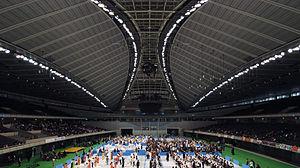
Tokyo Metropolitan Gymnasium est un centre sportif et arène à Sendagaya dans l'arrondissement de Shibuya à Tokyo.